Crass

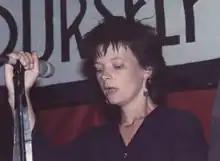
Eve Libertine, May 1984

Questions about the band in Parliament and an attempted prosecution by Conservative Party MP Timothy Eggar under the UK's Obscene Publications Act for their single "How Does It Feel..." made the members of Crass question their purpose: